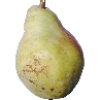
Label: Pear Williams 1